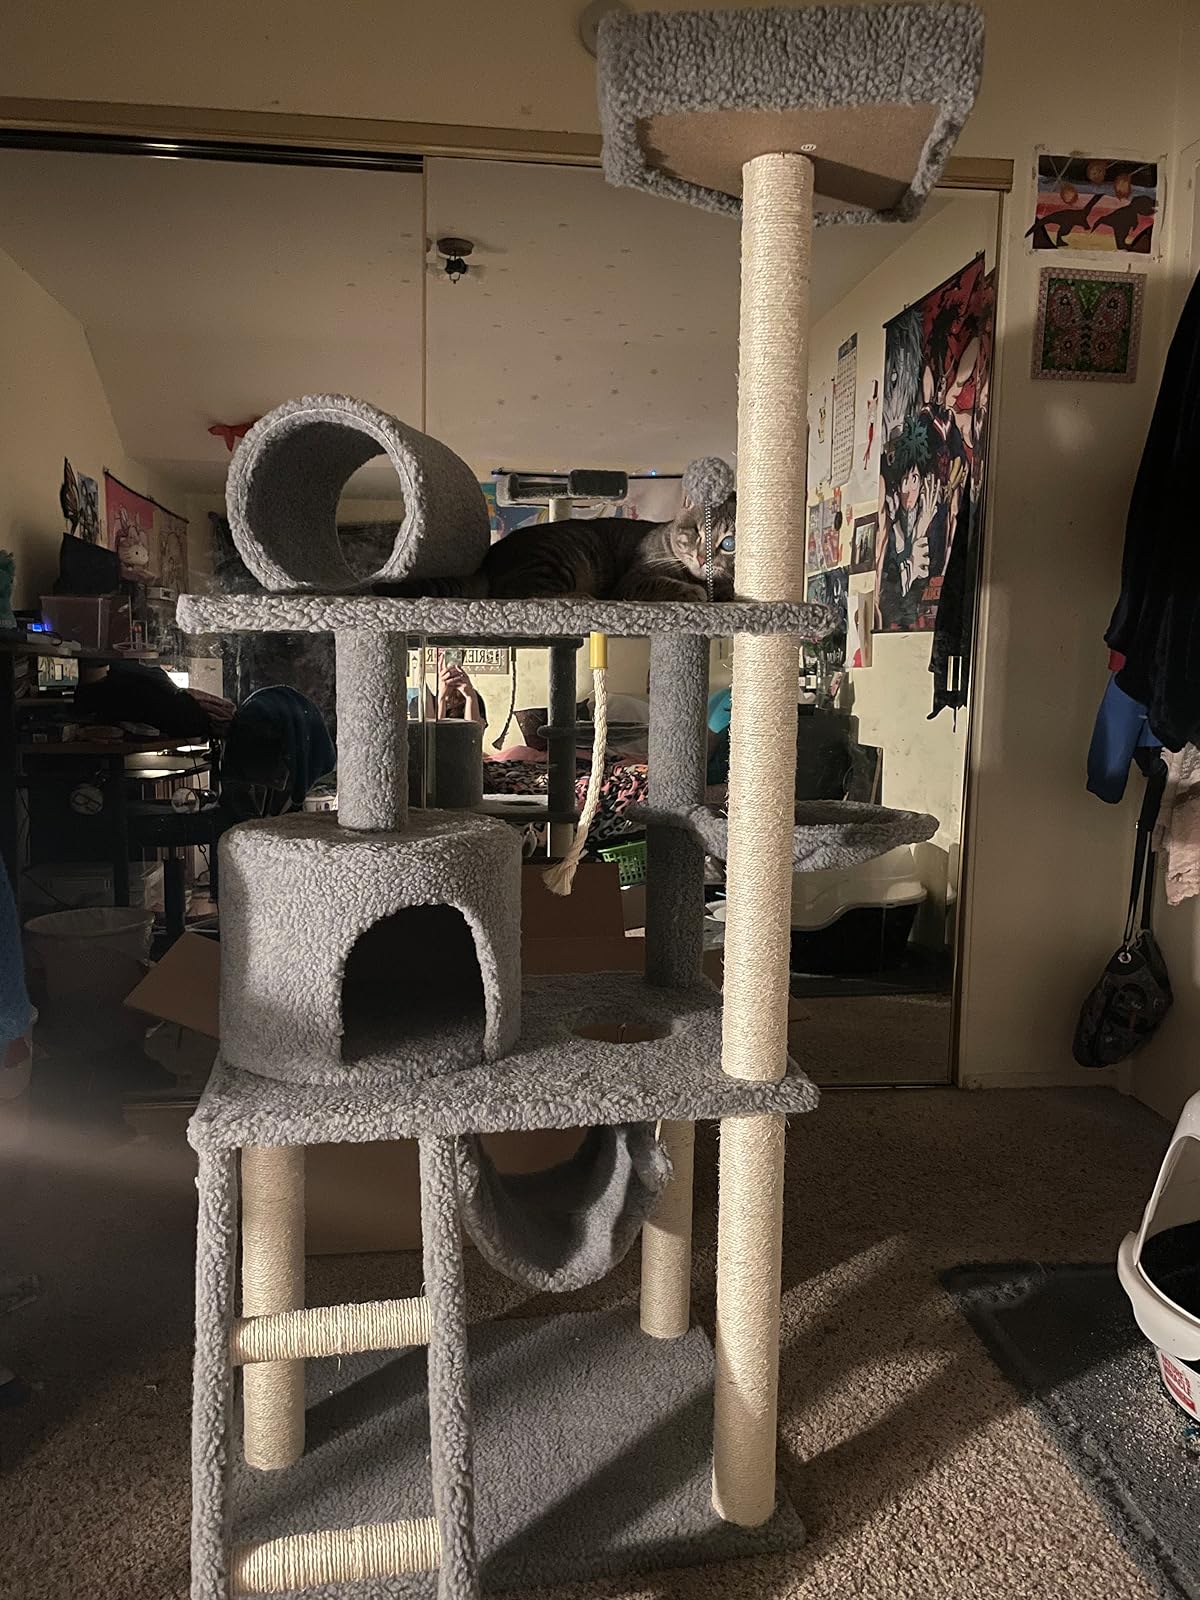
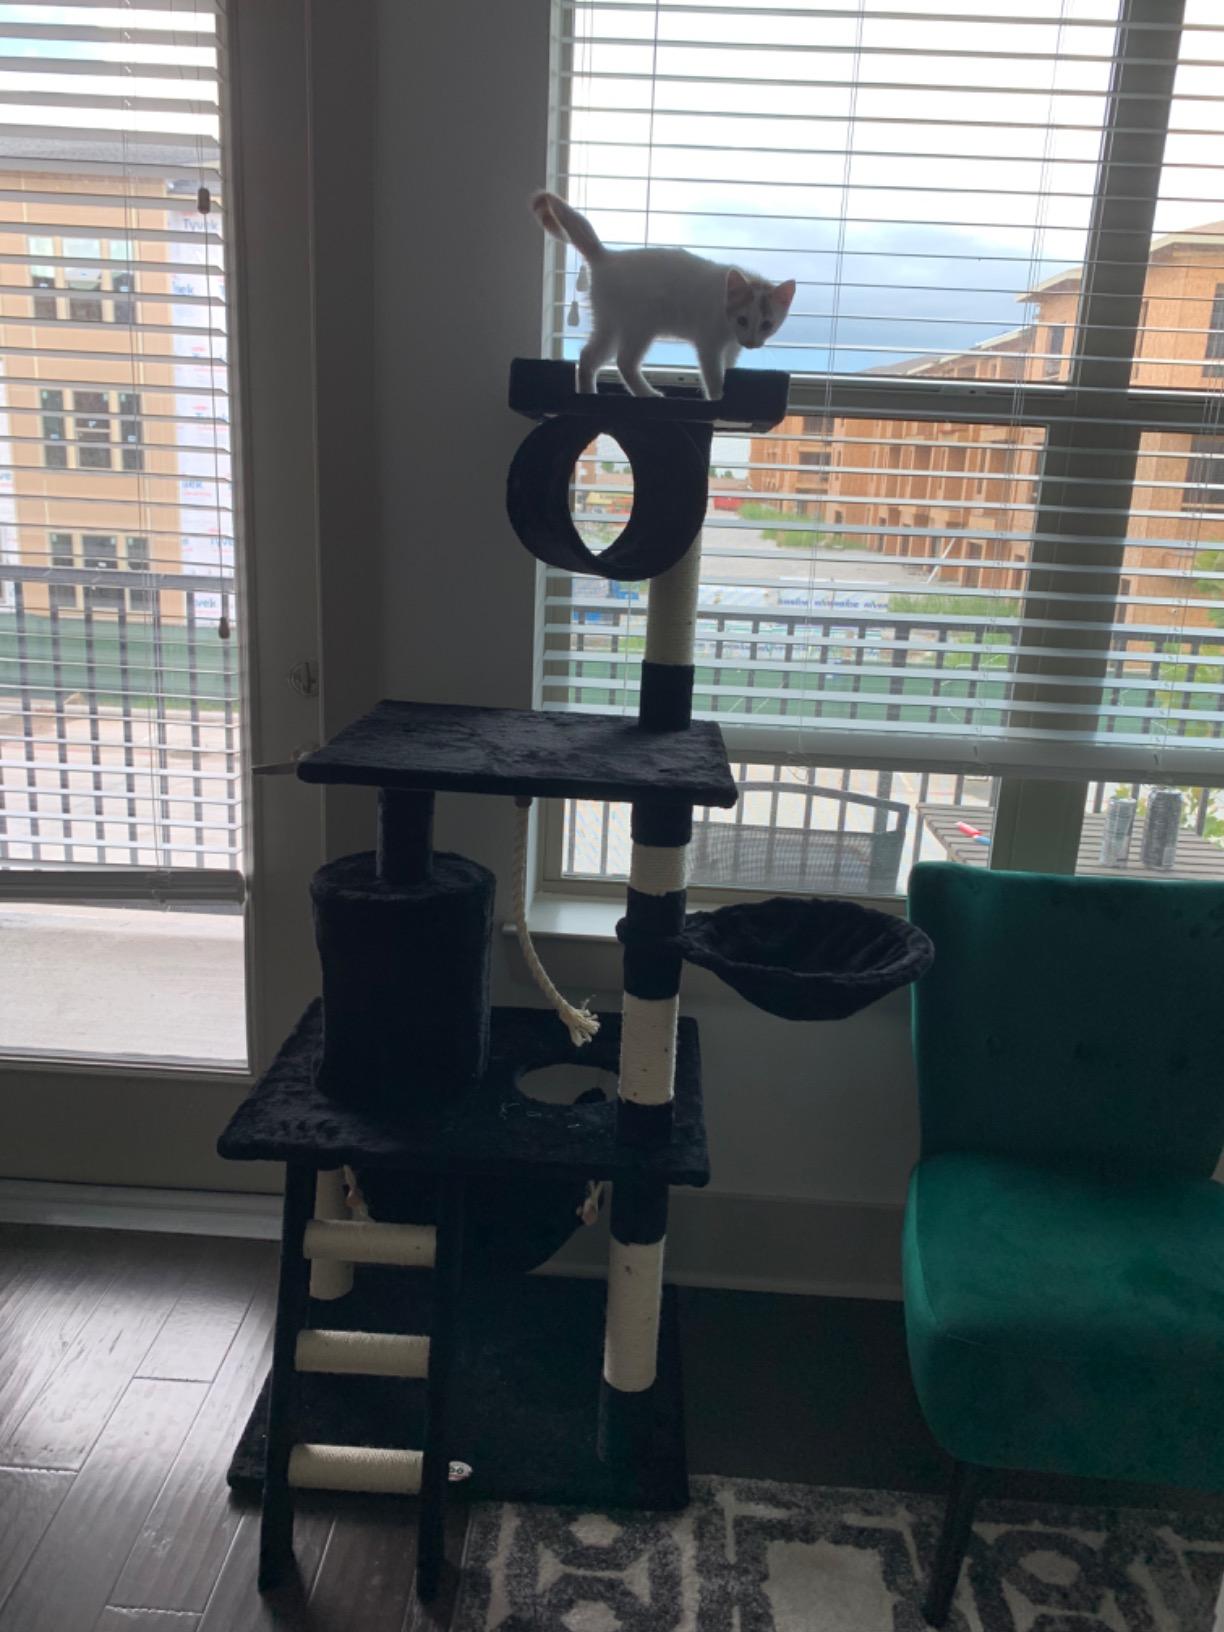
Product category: items_cat tree
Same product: no